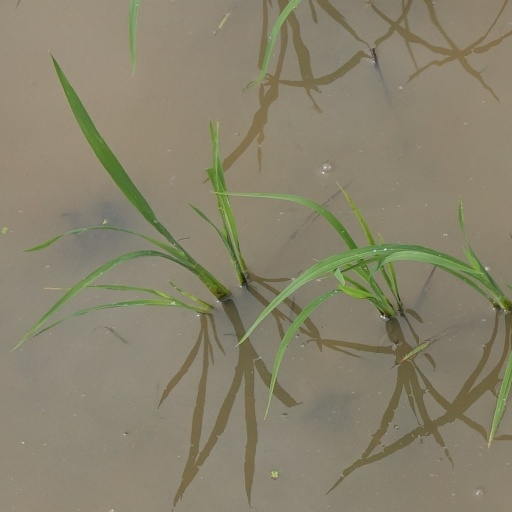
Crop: rice